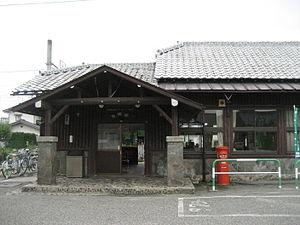
JR East Gare d'Ariake 日本語: JR東日本 有明駅 한국어: JR동일본 아리아케 역 中文（简体）‎: JR东日本 有明站 中文（繁體）‎: JR東日本 有明站